Pierre Dux

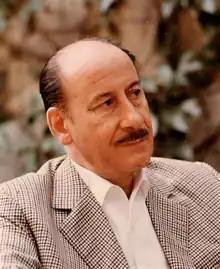
Festival d'Avignon. 1972

Pierre Dux (21 October 1908 – 1 December 1990) was a French stage director, stage actor, and film actor. He appeared in 50 films between 1932 and 1990.